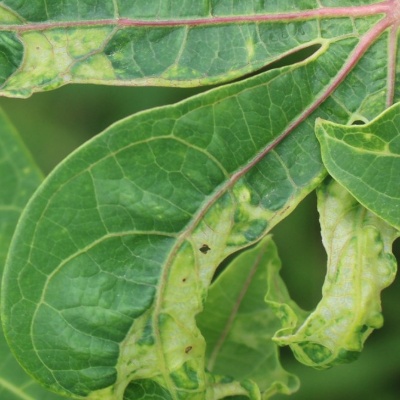
Crop: Cassava
Condition: mosaic